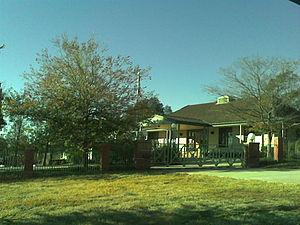
Ceci est une liste des représentations diplomatiques de Maurice, à l'exclusion des consulats honoraires. Maurice a une petite présence dans le monde.